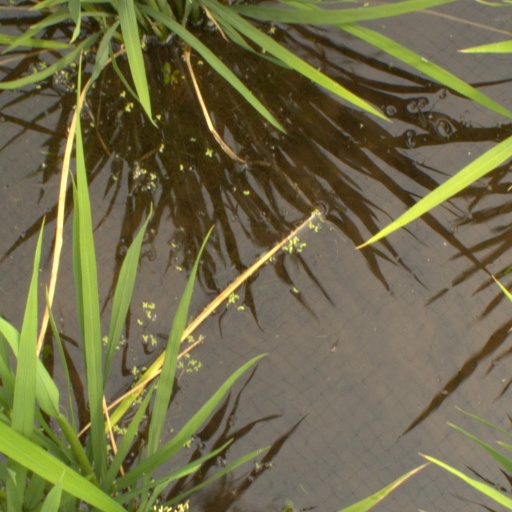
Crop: rice